Peter Westbury

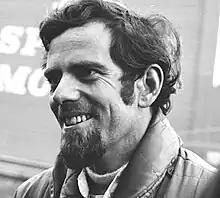
Peter Westbury (1970)

Peter Westbury (26 May 1938 – 7 December 2015) was a British racing driver from England. He participated in two World Championship Formula One Grands Prix, scoring no championship points. In 1969, he raced a Formula 2 Brabham-Cosworth, driving in his first Grand Prix in the 1969 German Grand Prix. He finished ninth on the road, fifth in the F2 class. The following year he failed to qualify for the 1970 United States Grand Prix driving a works BRM, after an engine failure.